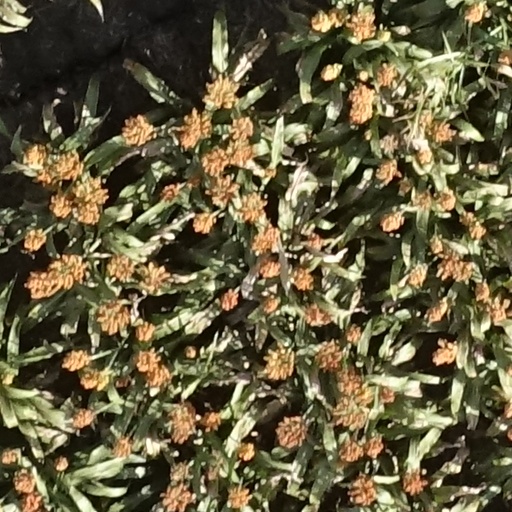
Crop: sorghum